June 2006 abduction of United States soldiers in Iraq

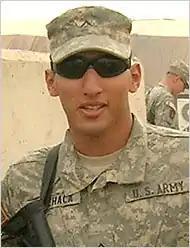
Kristian Menchaca, one of the abducted soldiers

On 16 June 2006 Specialist David J. Babineau (aged 25), Private First Class Kristian Menchaca (aged 23) and Private First Class Thomas L. Tucker (aged 25) were ordered to operate an observation post (OP) guarding the mobile bridge, for 24 to 36 hours, with just one Humvee, while other members of their platoon were about away. The three soldiers were ambushed resulting in